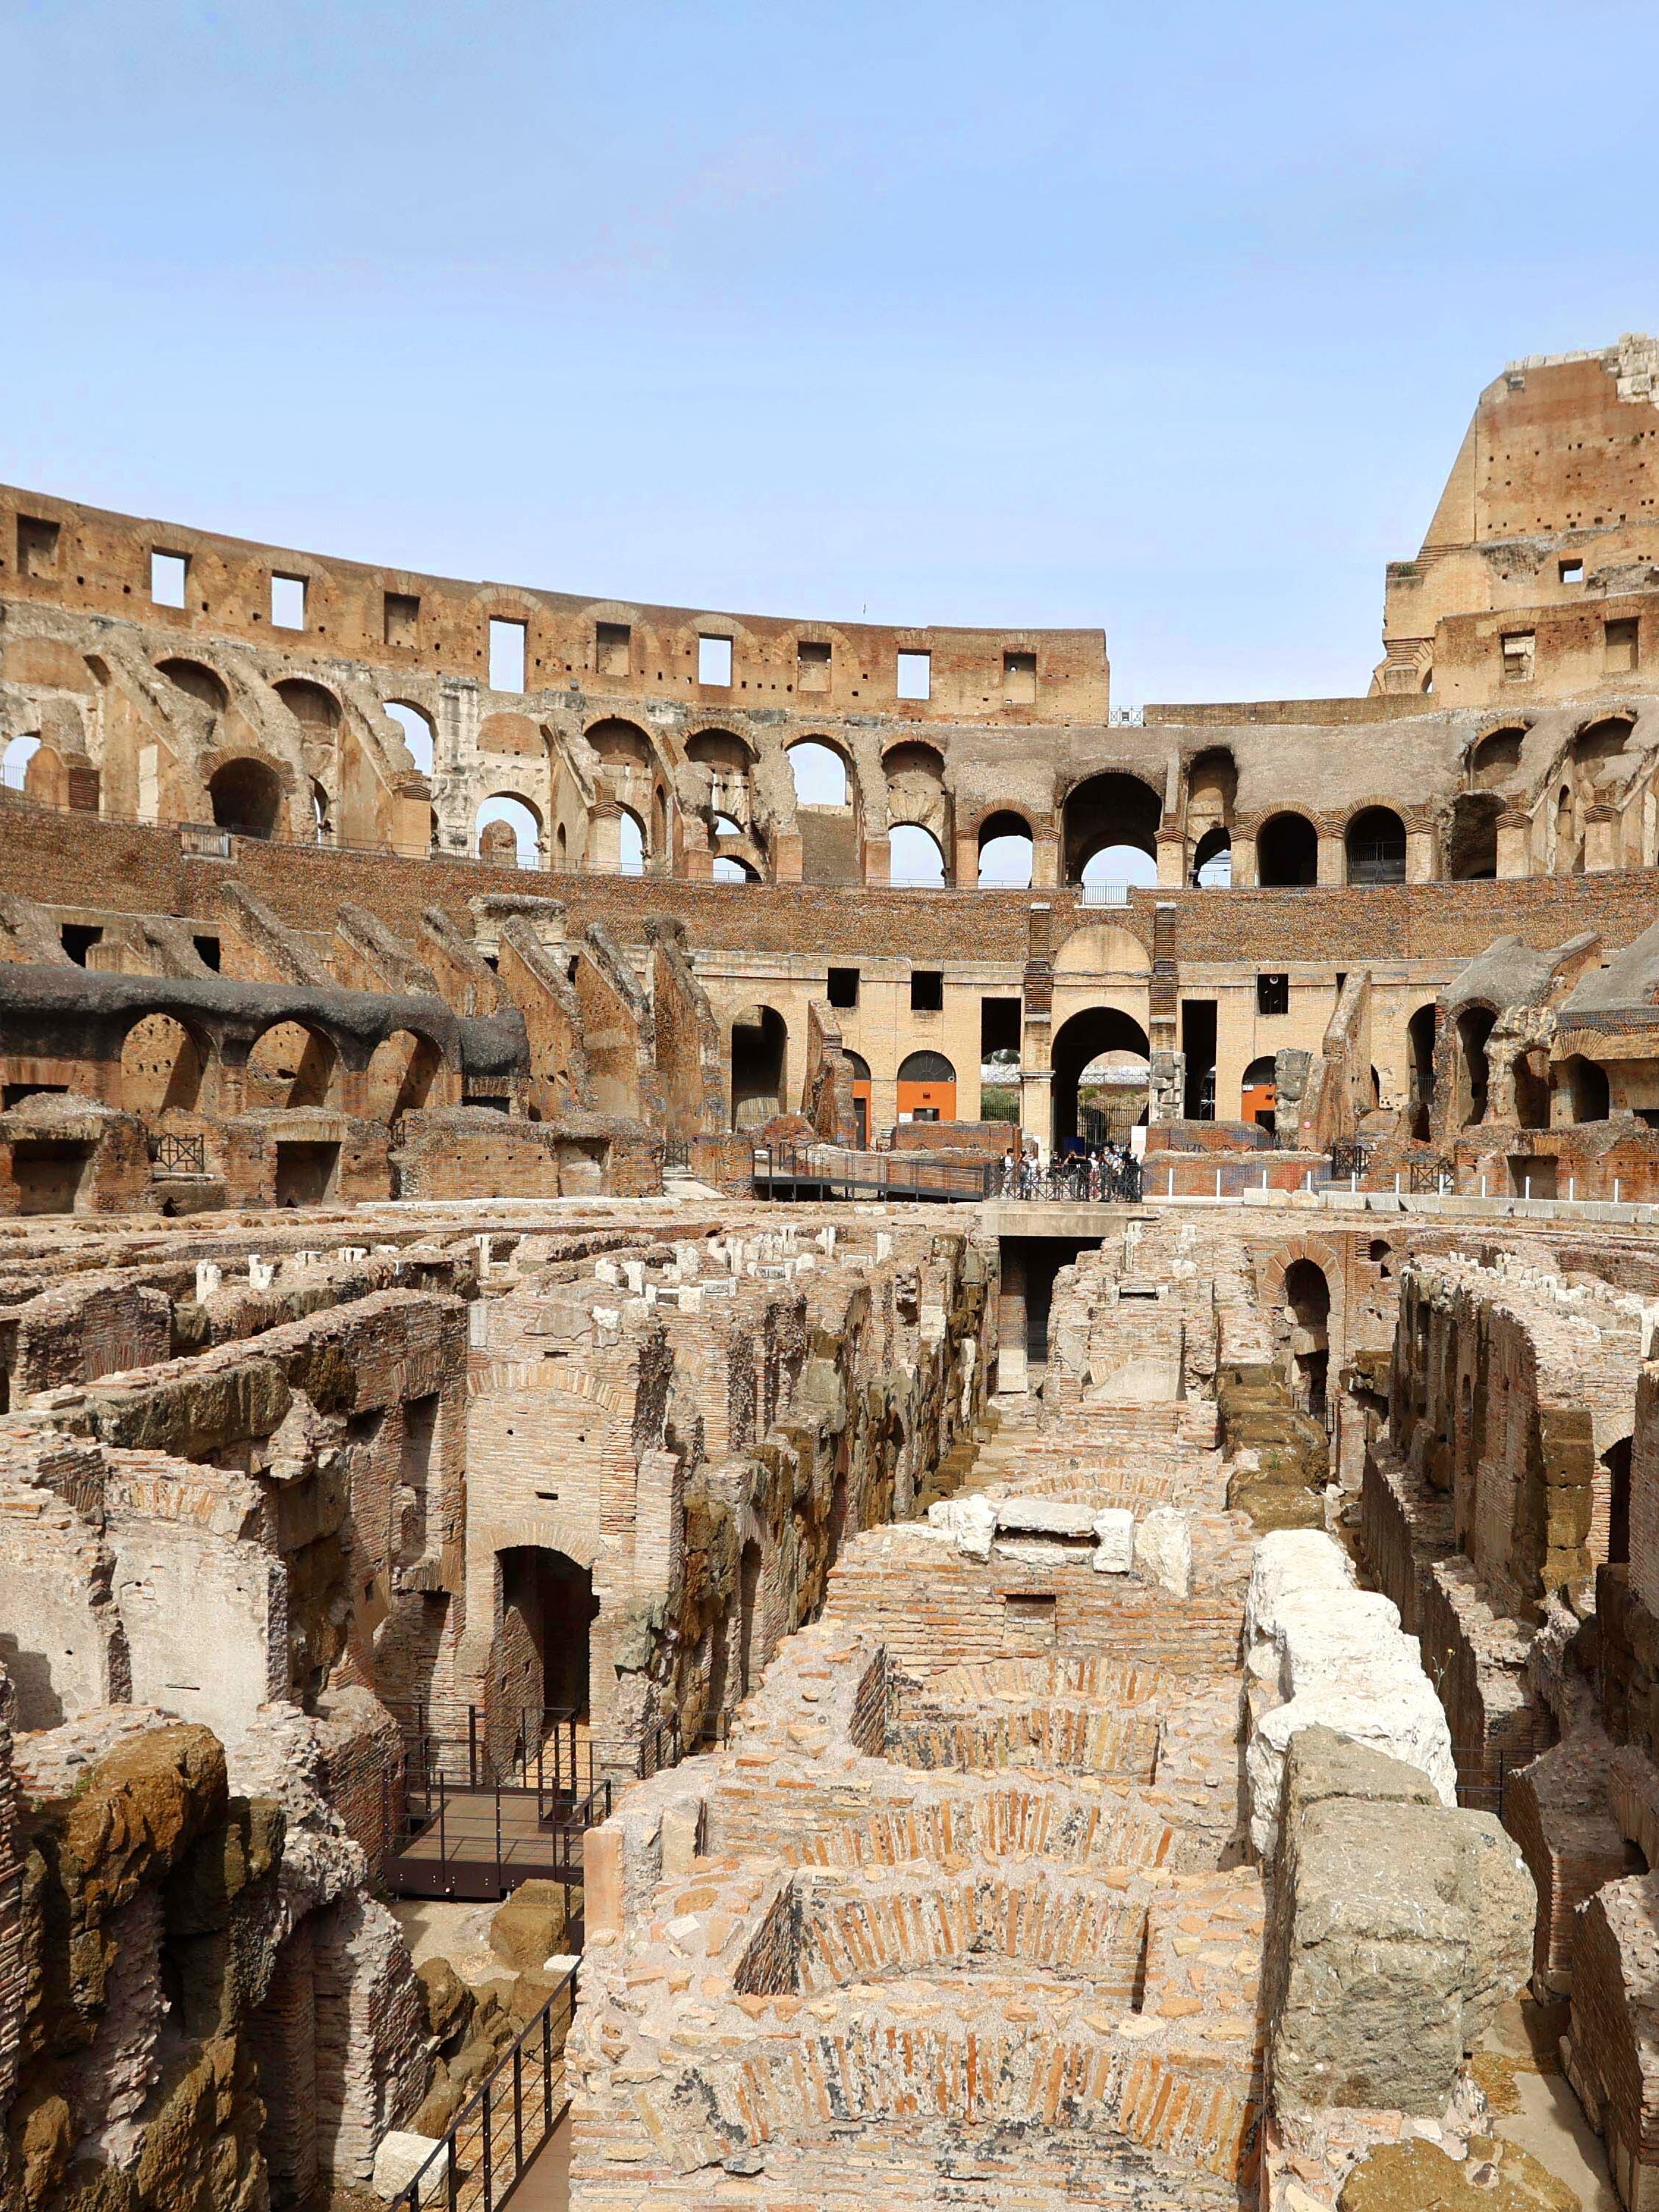
Landmark: Roman Colosseum